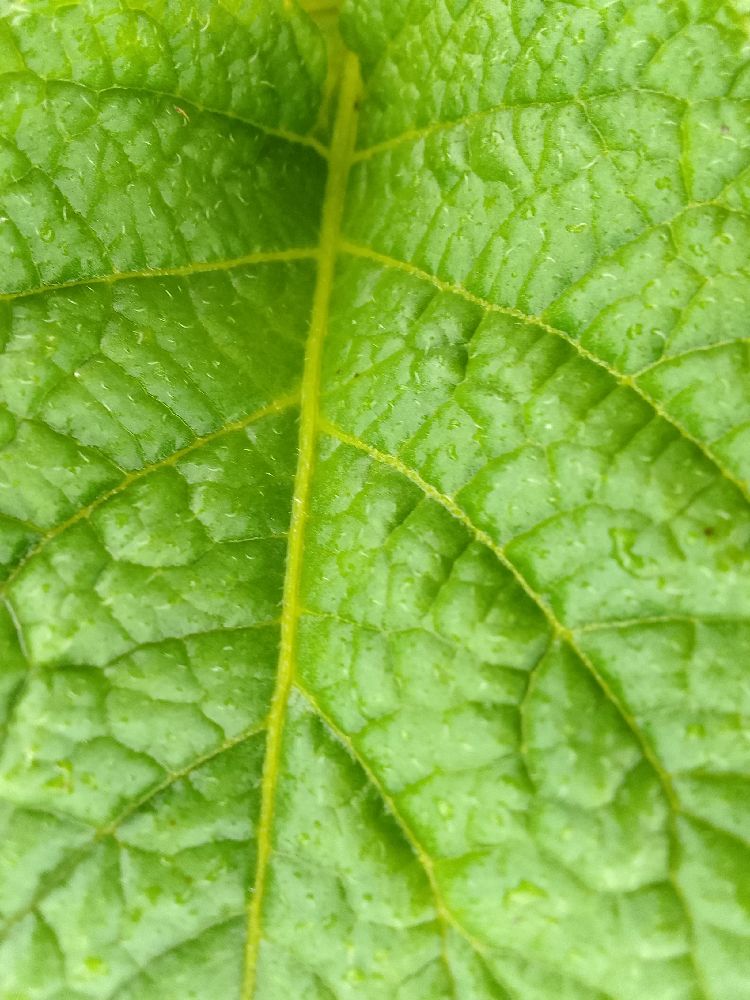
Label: Healthy